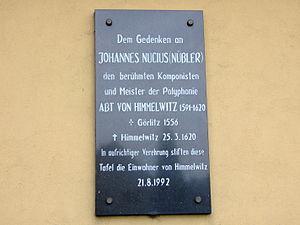
Johannes Nucius est né vers 1556 à Görlitz et mort le 25 mars 1620 à Himmelwitz est un théoricien de musique et compositeur allemand de la Renaissance tardive et du début de l’ère Baroque. Bien qu’isolé de la plupart des grands centres d’activités musicales, il est un brillant compositeur dans le style de Roland de Lassus et il rédige un traité ayant une influence sur l’application rhétorique des dispositifs de compositions.